Tundra swan

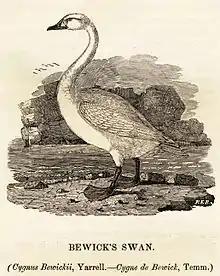
Woodcut by Robert Elliot Bewick of the swan named in memory of his father by William Yarrell. 1847 edition of Thomas Bewick's "A History of British Birds".

"C. columbianus" is the smallest of the Holarctic swans, at in length, in wingspan and a weight range of . In adult birds, the plumage of both subspecies is entirely white, with black feet, and a bill that is mostly black, with a thin salmon-pink streak running along the mouthline and – depending on the subspecies – more or less yellow in the proximal part. The iris is dark brown. In birds living in waters that contains large amounts of iron ions (e.g. bog lakes), the head and neck plumage acquires a golden or rusty hue. Pens (females) are slightly smaller than cobs (males), but do not differ in appearance otherwise.